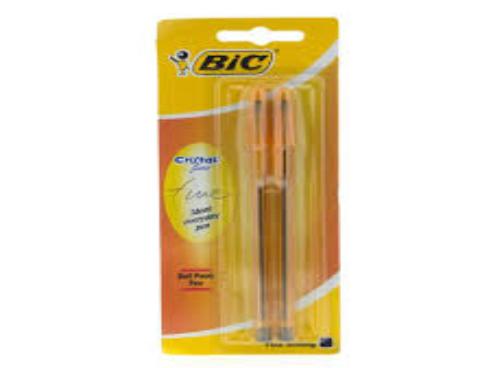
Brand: bic cristal
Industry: Necessities